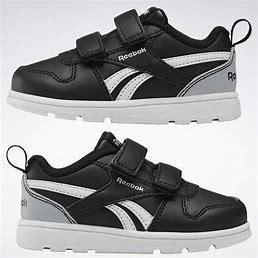
Brand: Reebok
Model: Royal Prime 2